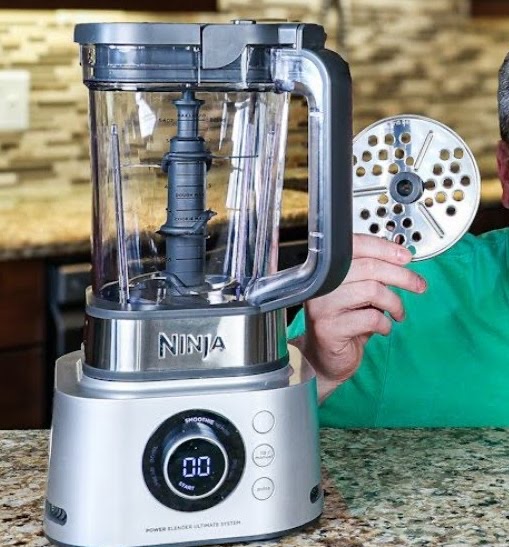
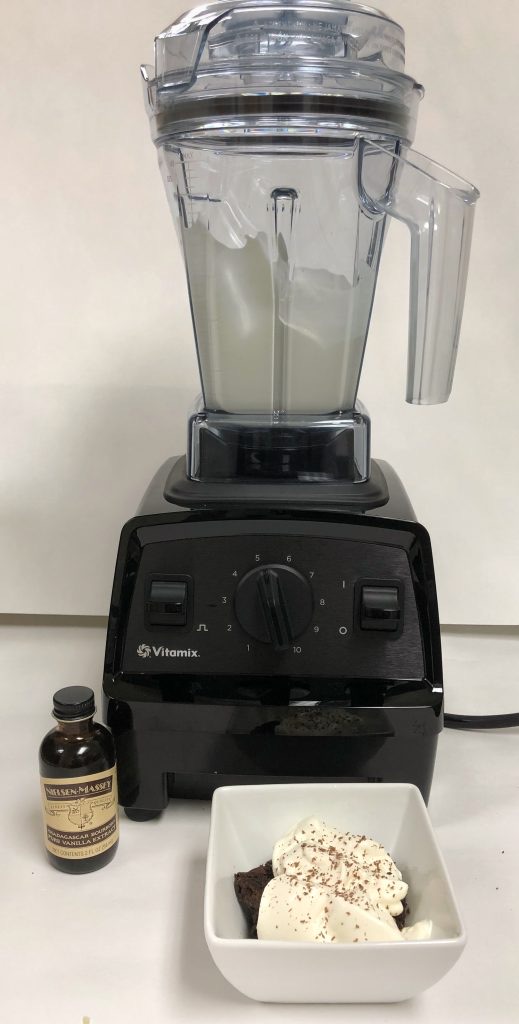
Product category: items_blender
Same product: no